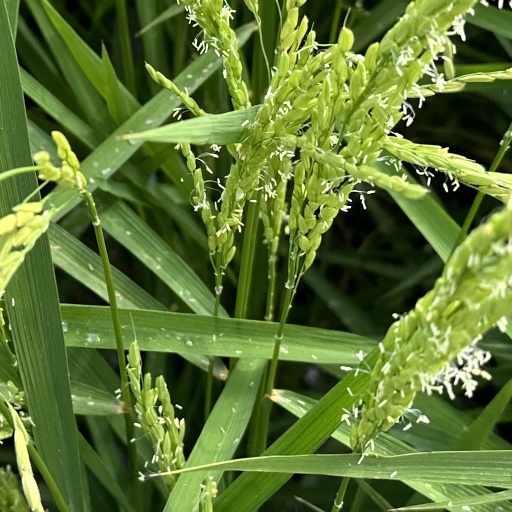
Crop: rice